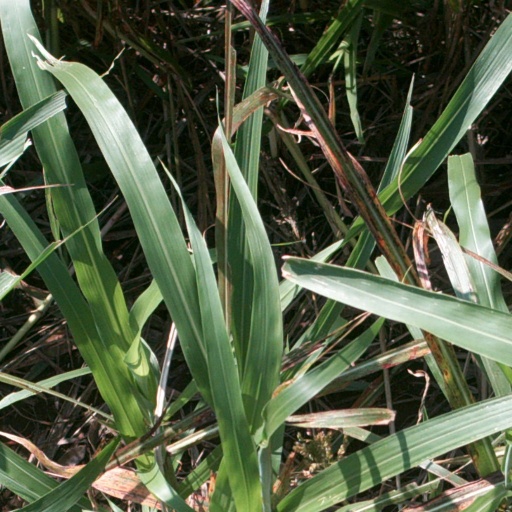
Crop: sorghum